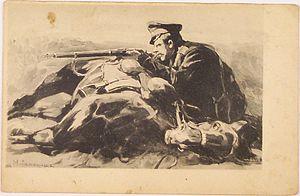
Durant la Première Guerre mondiale, le rôle du cheval connaît une transition liée à l'évolution stratégique et tactique du conflit armé. Alors que la cavalerie est considérée, au début des hostilités, comme l'élément offensif par excellence des forces armées, elle se révèle vulnérable face à la modernisation de l'artillerie et des armes lourdes, telles que la mitrailleuse. C'est la raison pour laquelle elle est progressivement remplacée par des divisions blindées mécanisées, la présence de chevaux ne devenant plus que ponctuelle sur les champs de bataille. Cette évolution se produit parallèlement au développement du char d'assaut, ce qui ne manque pas d'accélérer le processus, ce dernier devenant la pièce maîtresse des tactiques de choc.